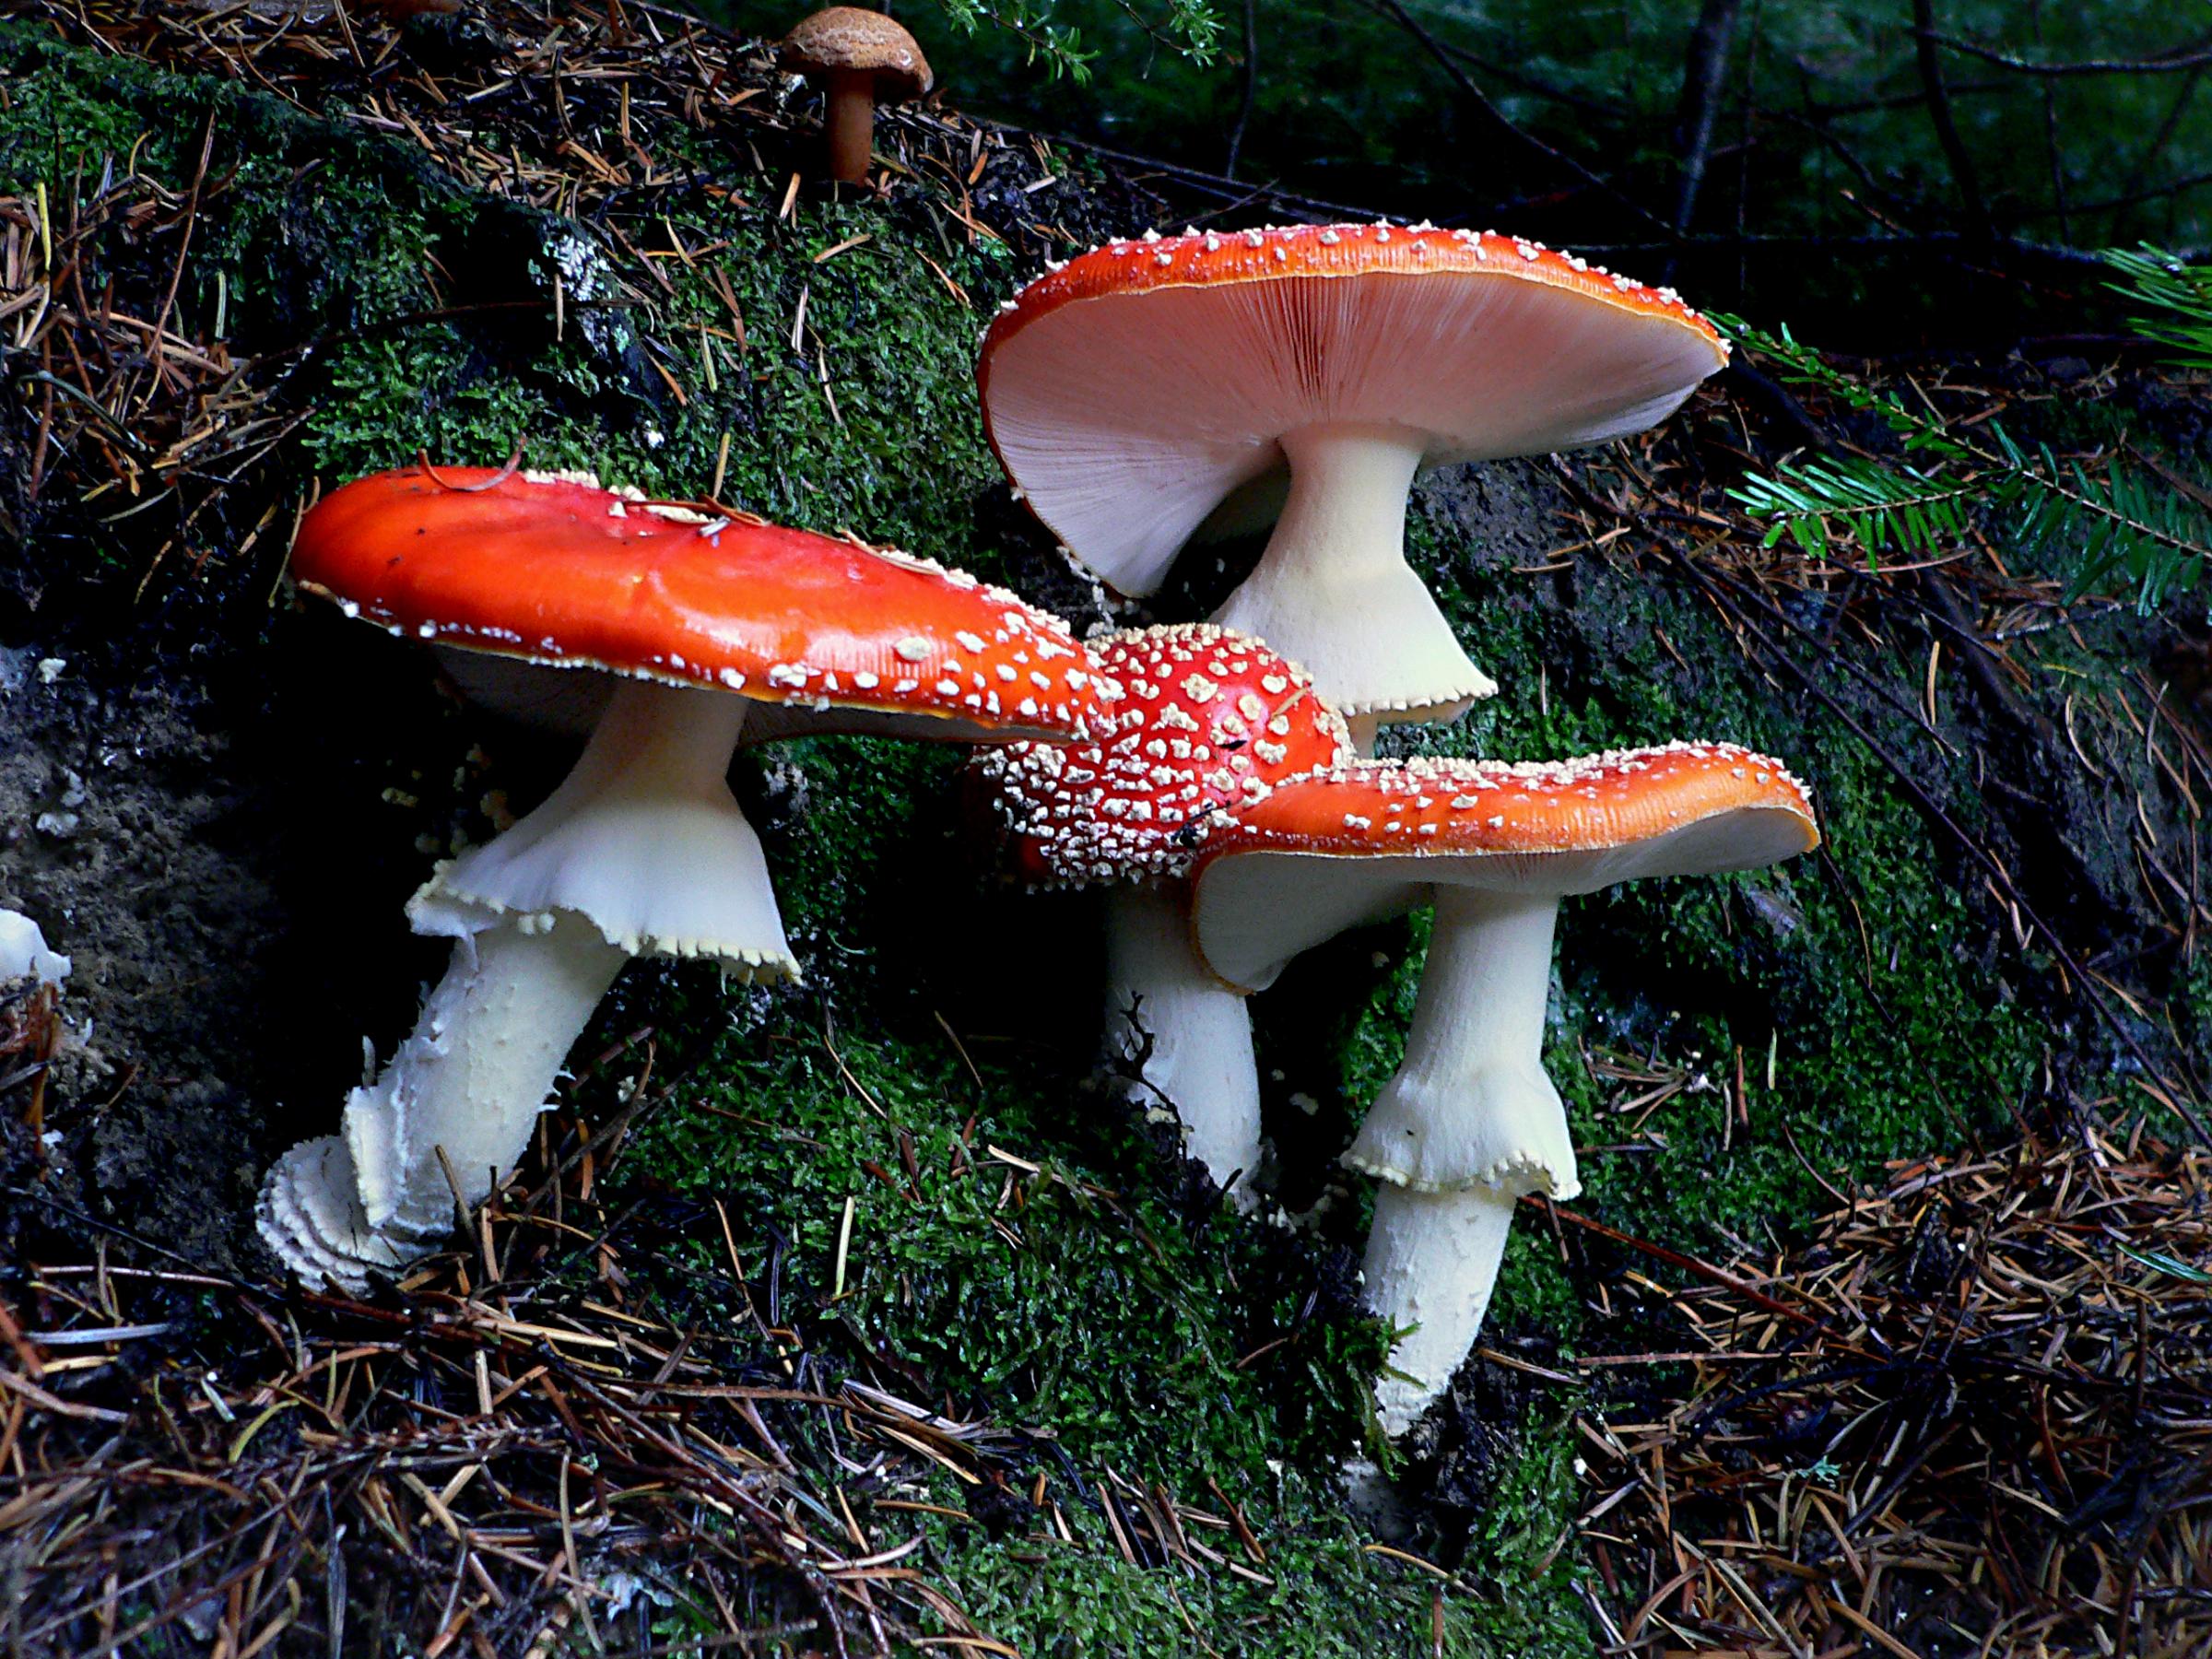
nature, red, mushroom, fauna, fungi, amanitamuscaria, redfungi, forrestfloor, flyagric, poisonmushrooms, medicinal mushroom, marine biology